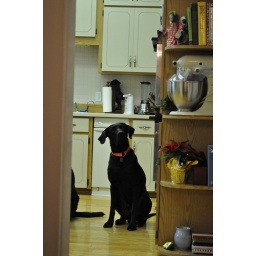
2010-- President Libby's pet, Puppy, eyes some dog treats in the kitchen of the President's House.